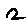
Label: 2